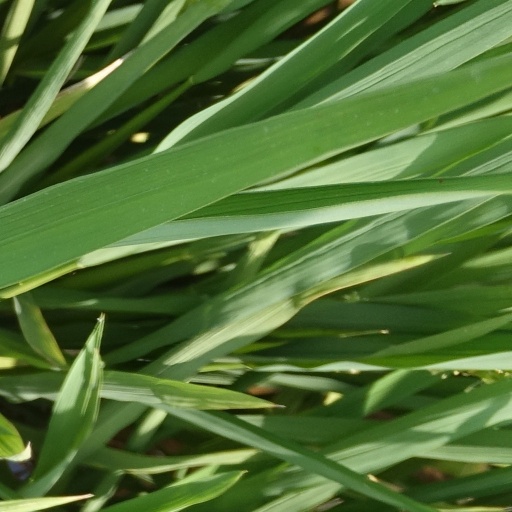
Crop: rice